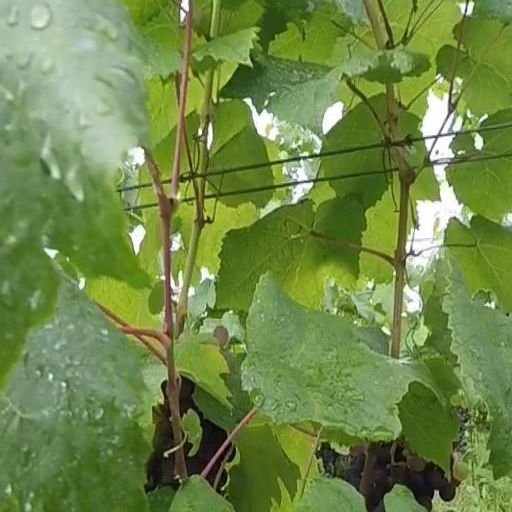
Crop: grape